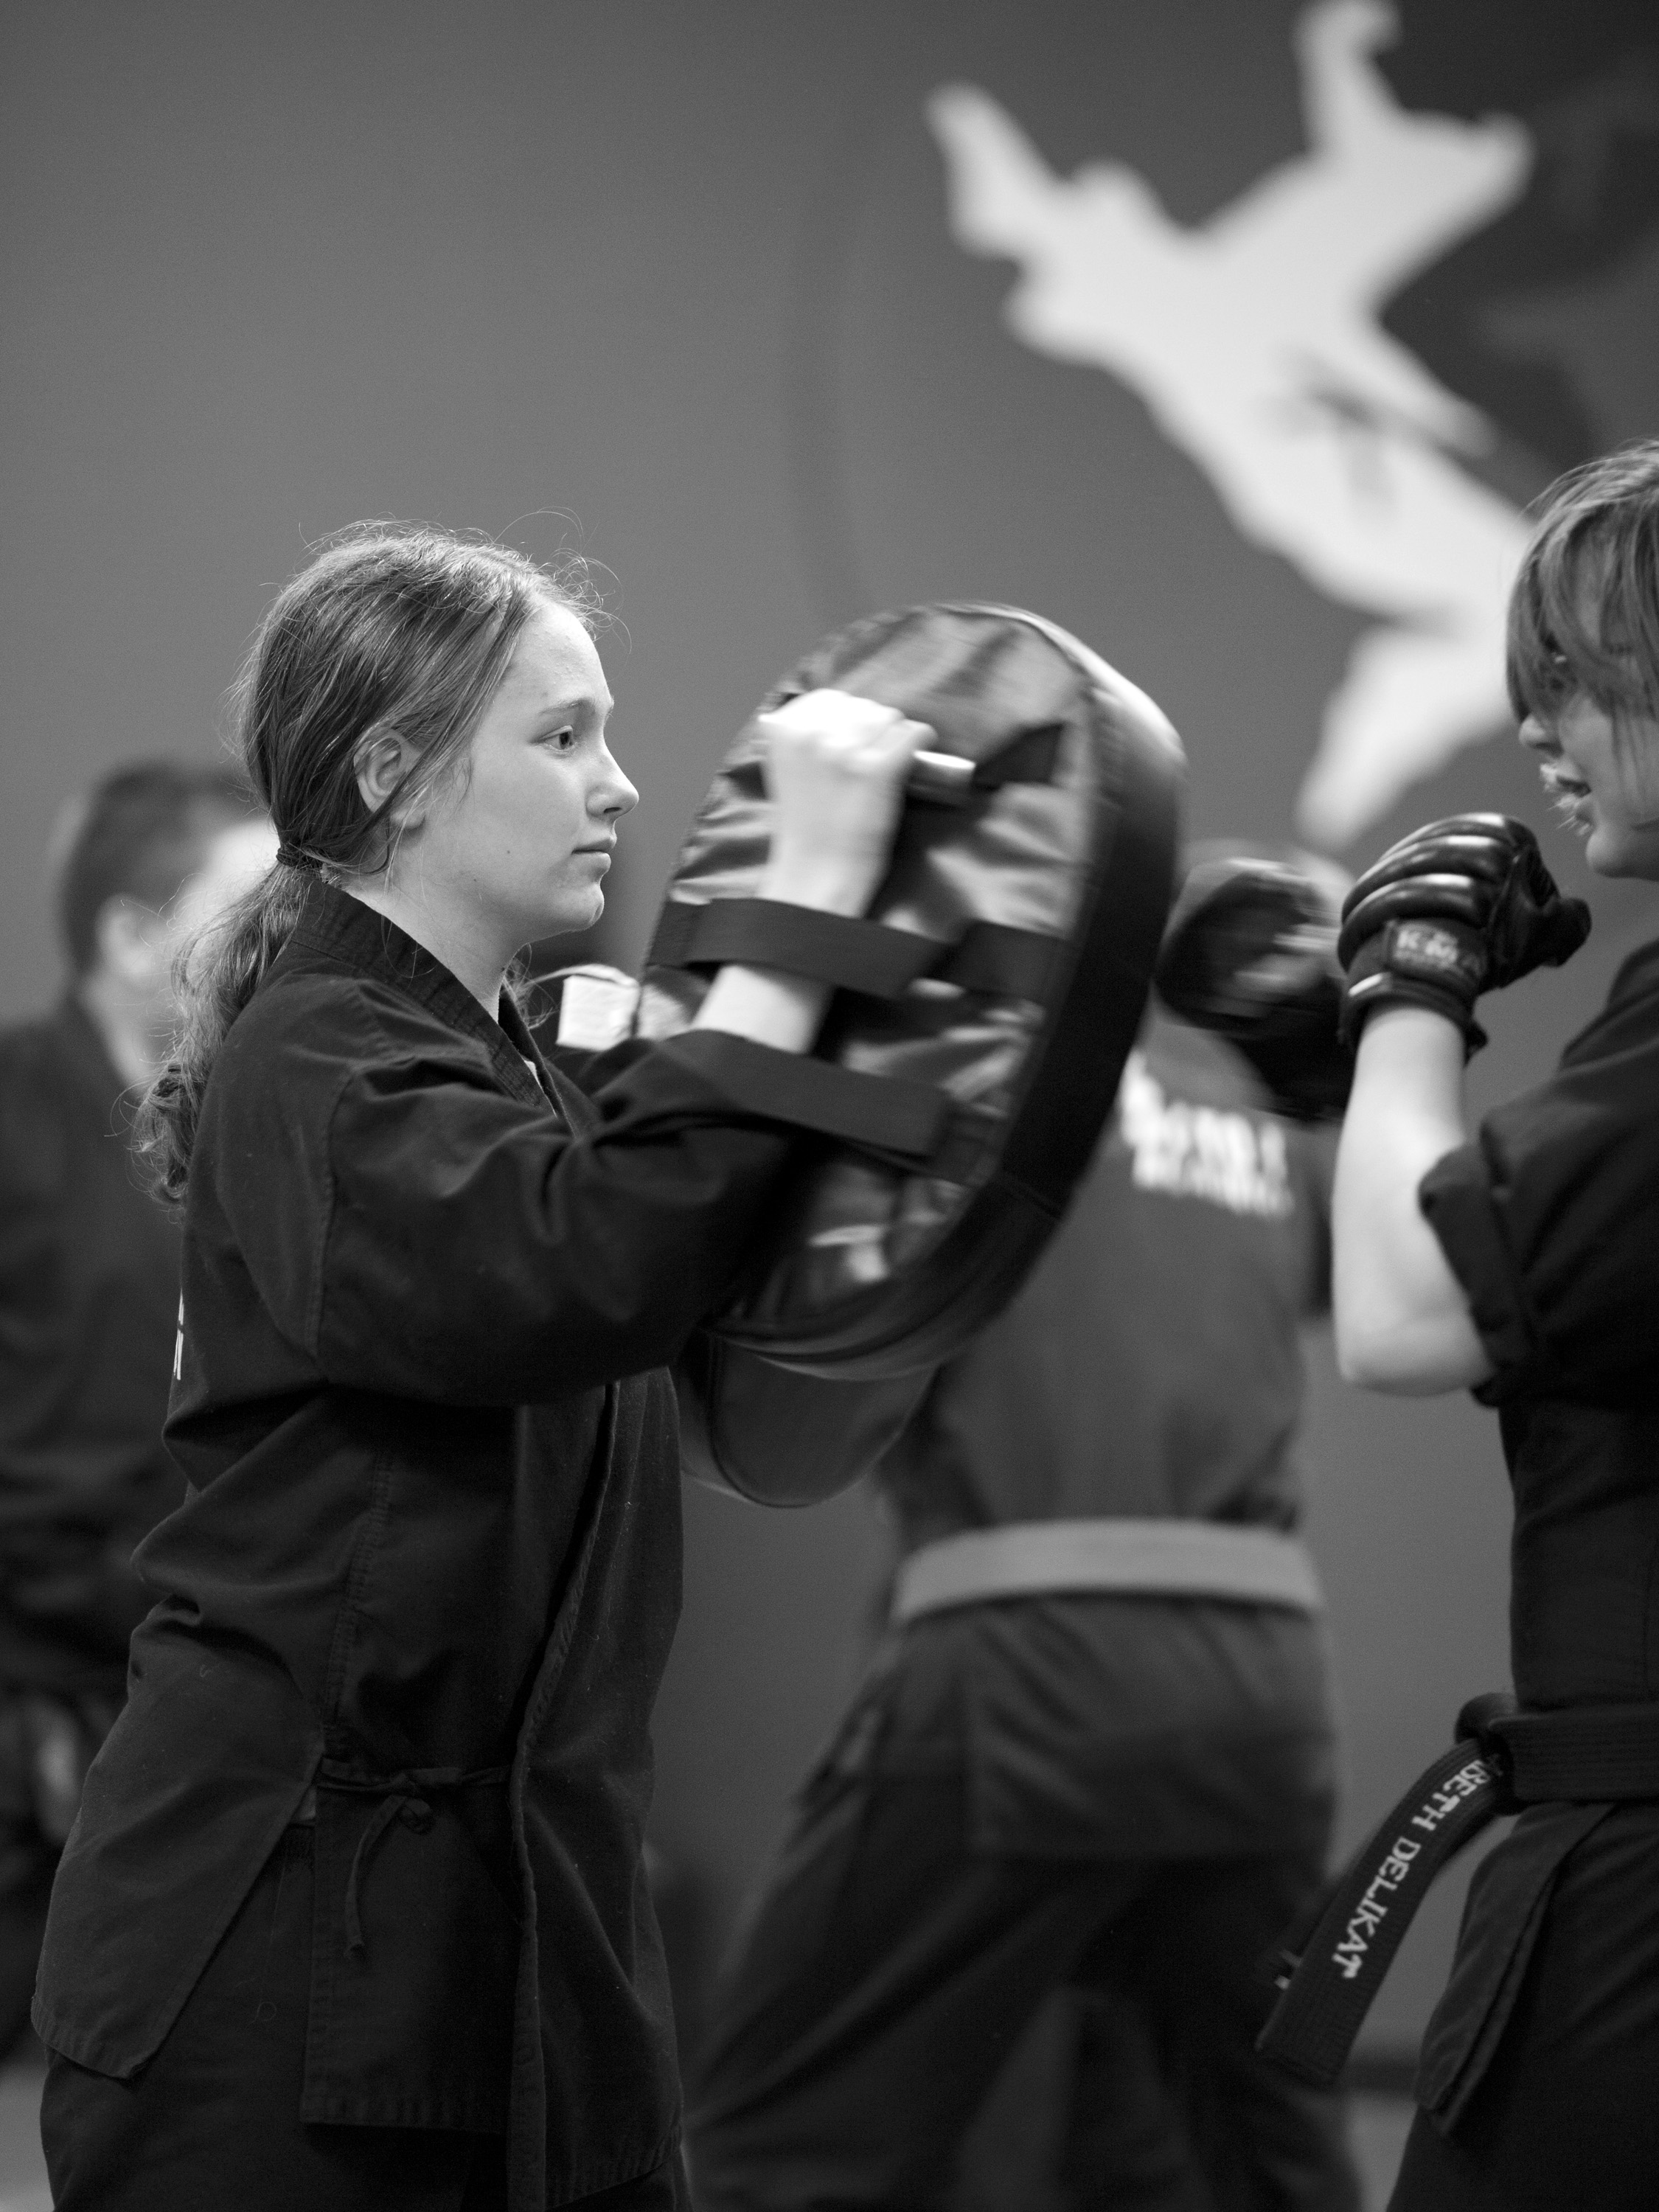
black and white, photography, black, monochrome, california, photograph, entertainment, sacramento, interaction, monochrome photography